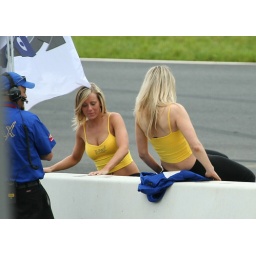
In case you were wondering how the flag girls get back over the wall after the cars leave on the formation lap.